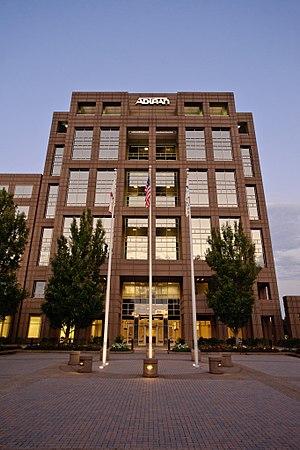
ADTRAN Inc. est un fournisseur de services de télécommunications, d'équipements de réseaux et pour l'interconnexion de systèmes.